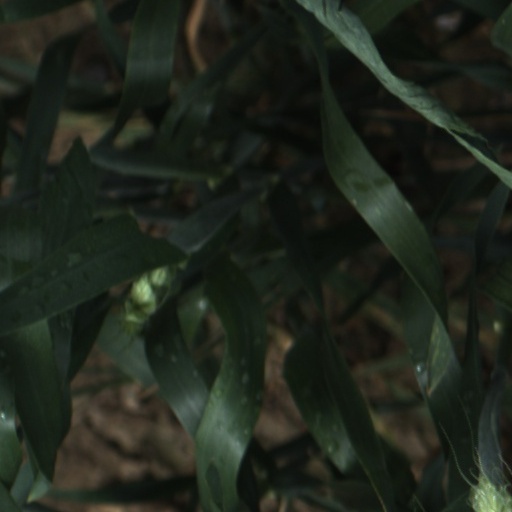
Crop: wheat